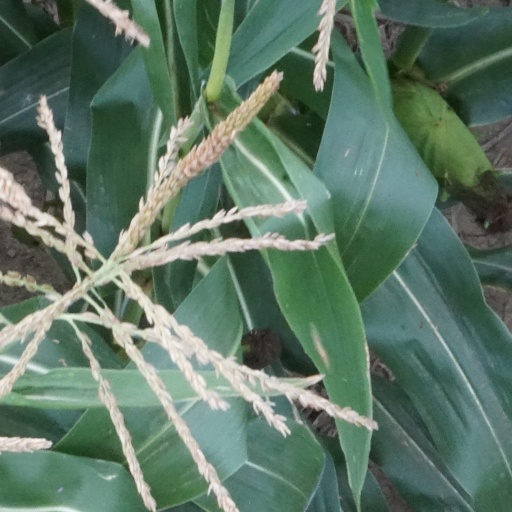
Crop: maize; corn